Sukhothai Palace

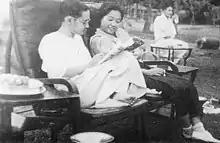
King Prajadhipok with Queen Rambai Barni at Sukhothai Palace

The palace was built in 1918. It was commissioned by Queen Saovabha, the wife of King Chulalongkorn as a wedding gift for her youngest son; Prince Prajadhipok, the Prince of Sukhothai and Rambhai Barni. King Vajiravudh bestowed the name "Sukhothai Palace" to the new residence.